Pugnose shiner

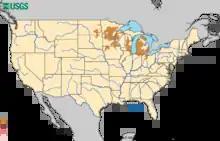
Pugnose shiner ("Notropis anogenus") distribution map

The pugnose shiner is a type of minnow that can live for up to 3 years and is able to reach sizes between 20–60mm, although it is about 47mm on average. It has a lateral dark stripe on the side of its body that runs from the tip of the caudal fin, through the eye, and to the nose tip. It has a small, terminal mouth angled upwards, giving it the pug-nose appearance. The abdominal region is yellow, and it has a clear-colored tail fin. Each fish has about 34–37 round, silver cycloid scales covering its body which has a shape to help the pugnose shiner swim against the constant stream currents. The pelvic fins are in the abdominal position. Because it is a ray-finned species, the fin rays are used as elements to support the skeletal features. The pugnose shiner has an 8-rayed dorsal fin on top of the dusky-colored back, a feature separating it from the pugnose minnow. This fish is also the only Minnesota "Notropis" species that has a darkly pigmented peritoneum.